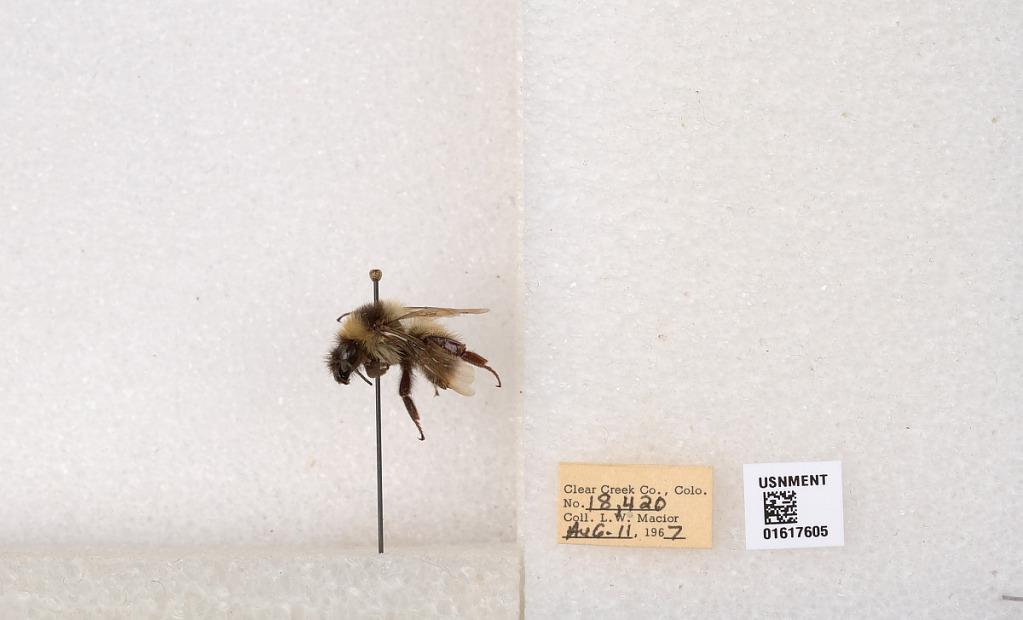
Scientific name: Bombus kirbyellus
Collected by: L. Macior
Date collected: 1967-8-11
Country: United States
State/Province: Colorado
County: Clear Creek
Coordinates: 39.6891, -105.644